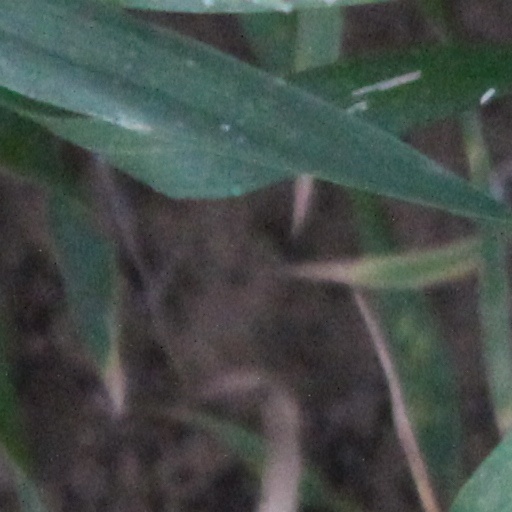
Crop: wheat